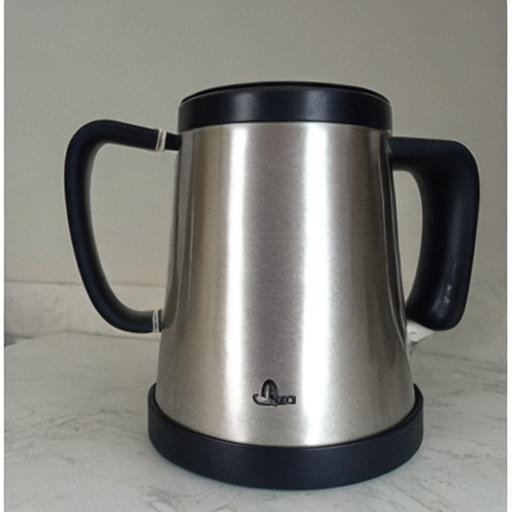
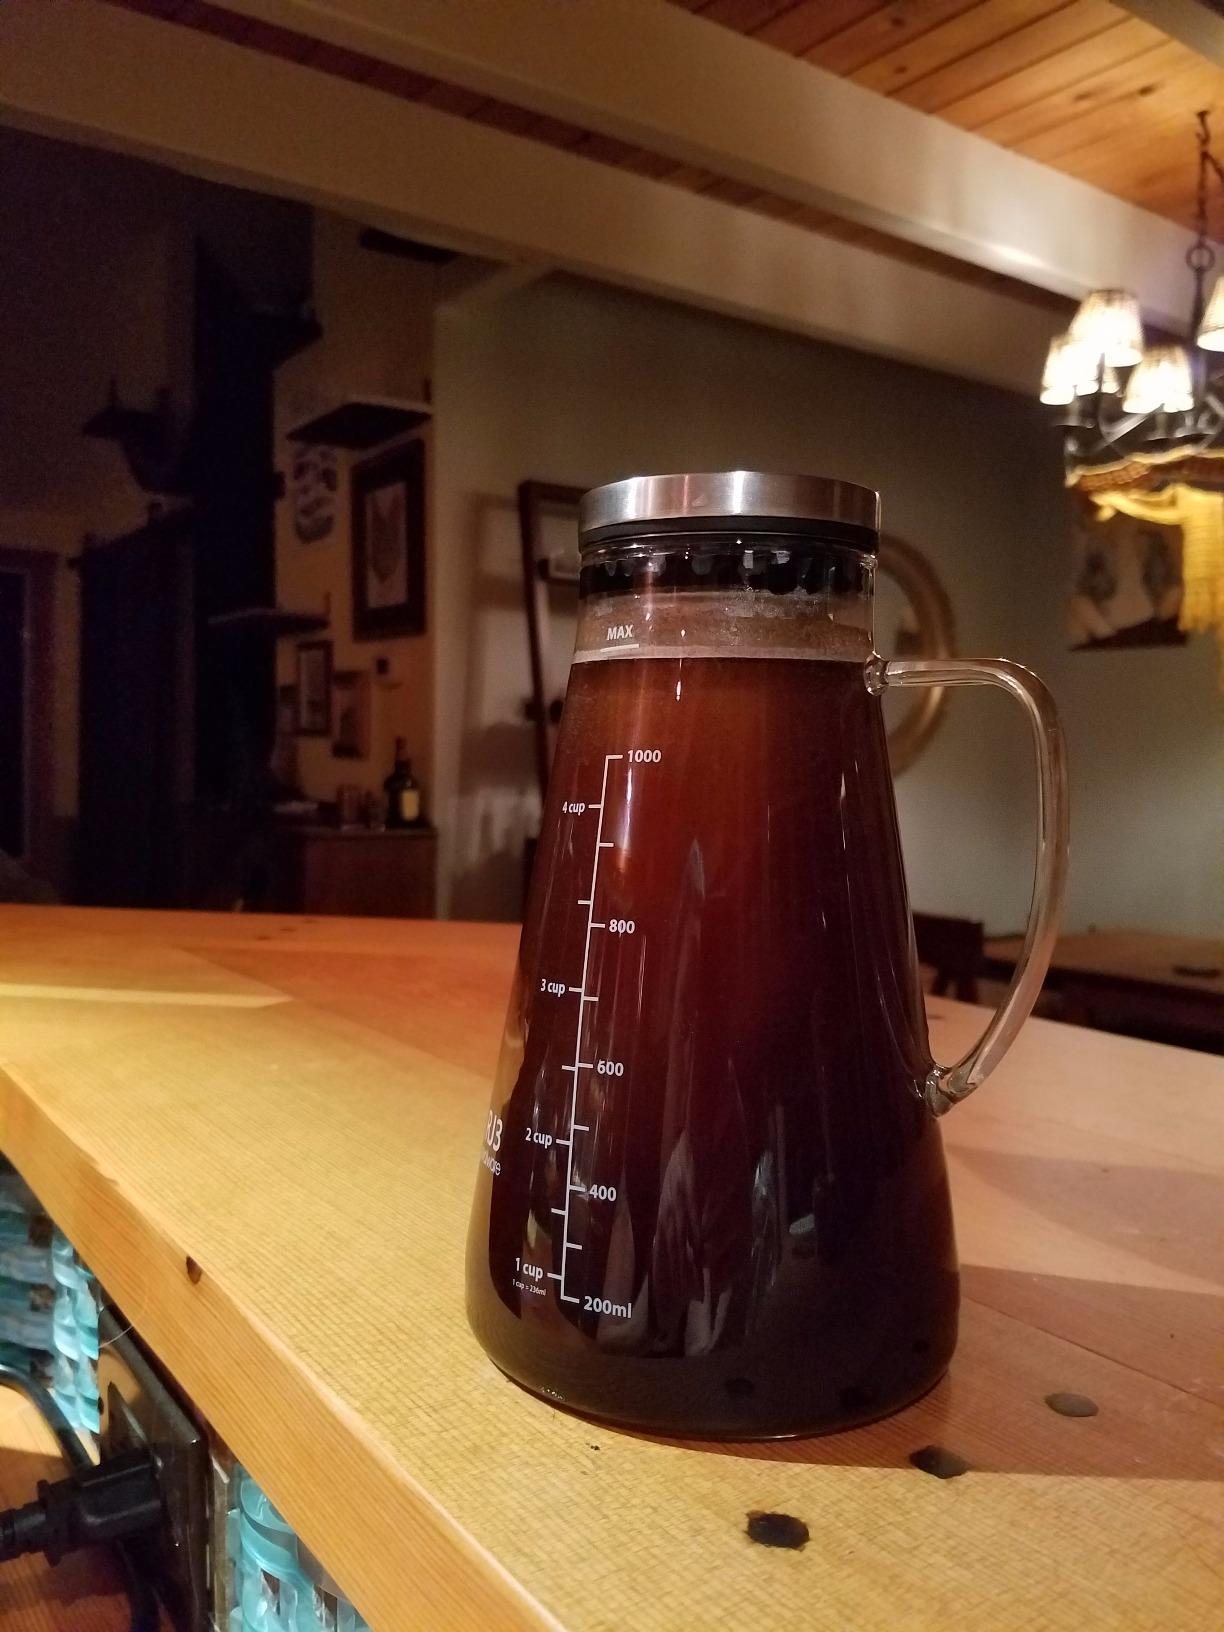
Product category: items_tea
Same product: no